Vajrapani

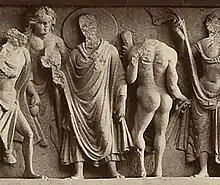
The Buddha and a naked Vajrapani in a frieze at Jamal Garhi, Gandhara

In Nepal, Vajrapani is depicted holding a vajra supported on a lotus with its stem held in the right hand while the left hand is shown in a posture of "charity and argument". His paintings are in white colour.